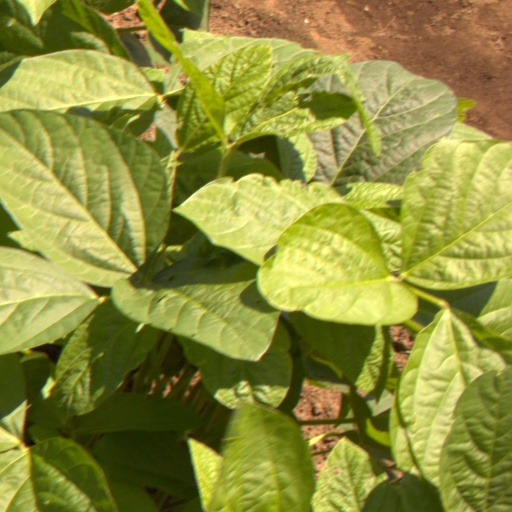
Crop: soybean